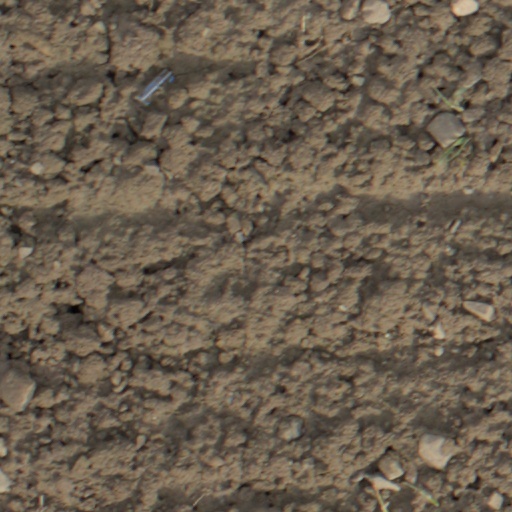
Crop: wheat